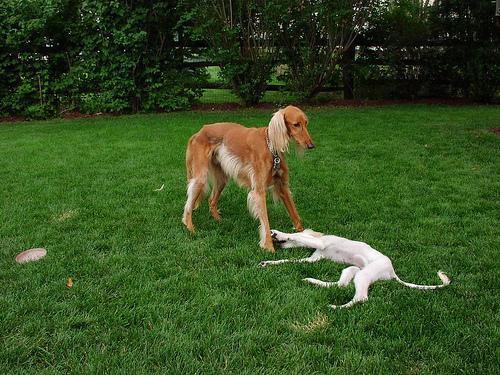
Saluki